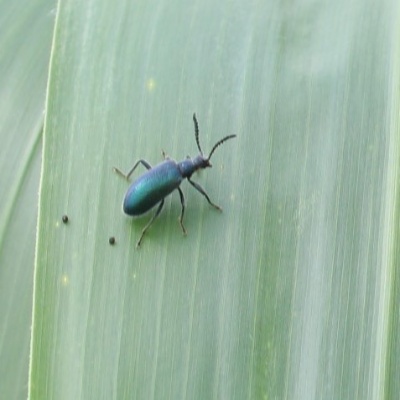
Crop: Maize
Condition: leaf beetle